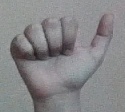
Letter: dhad